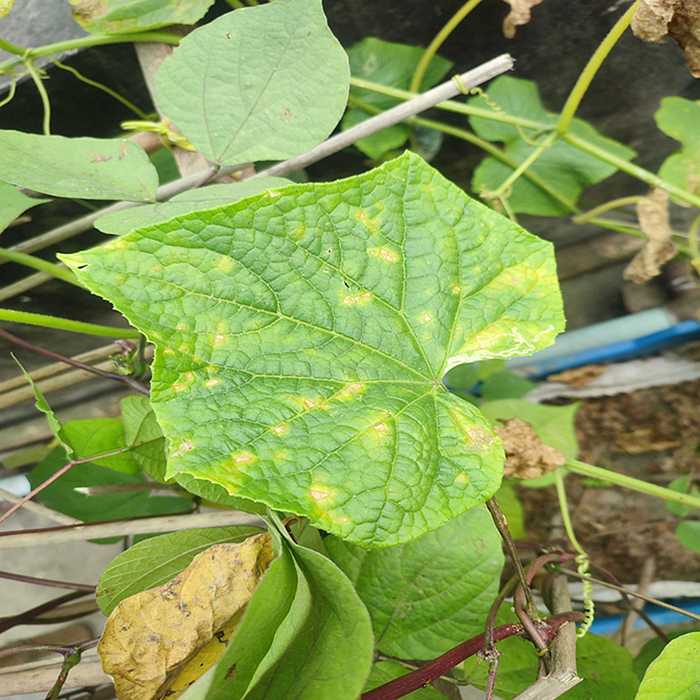
Plant: Cucumber
Label: Downy mildew